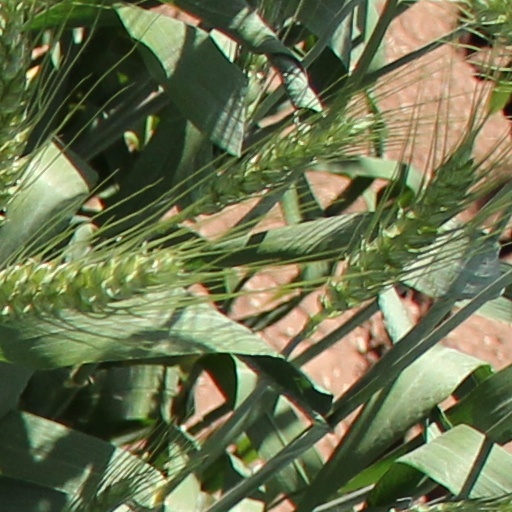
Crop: wheat